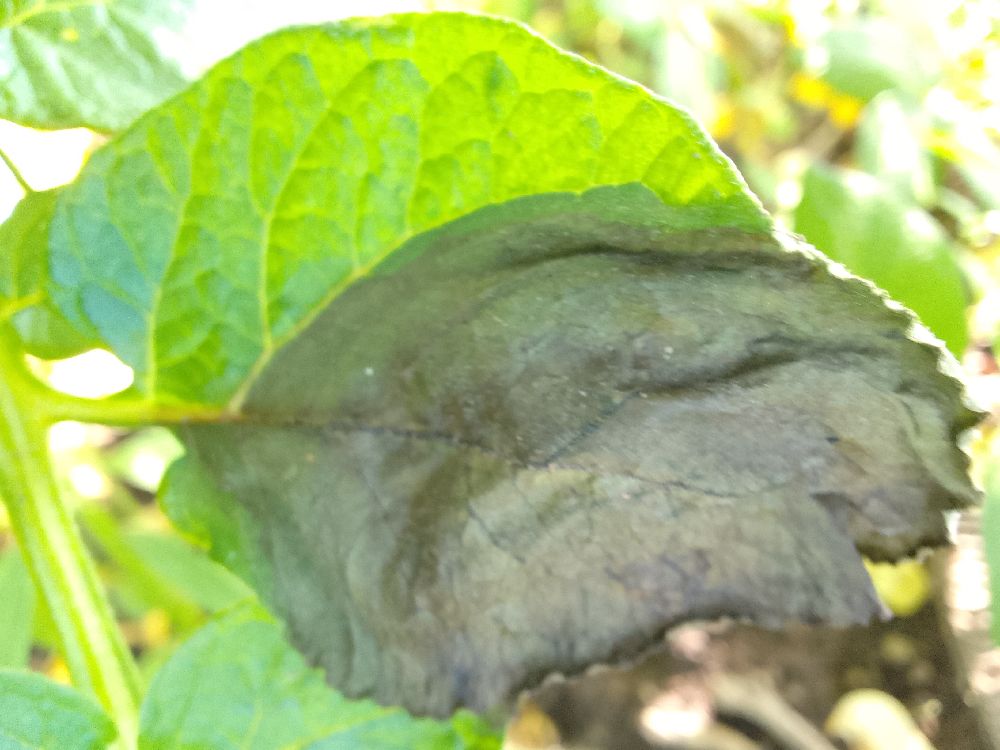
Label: Late blight